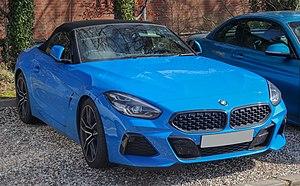
La Z4 III (G29) est un roadster du constructeur automobile allemand BMW. Présentée en 2018 et commercialisée en mars 2019, c'est la troisième génération de BMW Z4, et remplace la Z4 produite de 2009 à 2016.